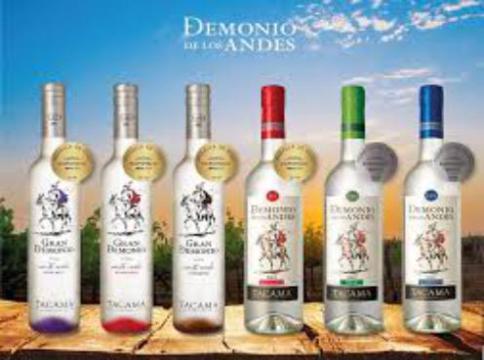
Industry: Food